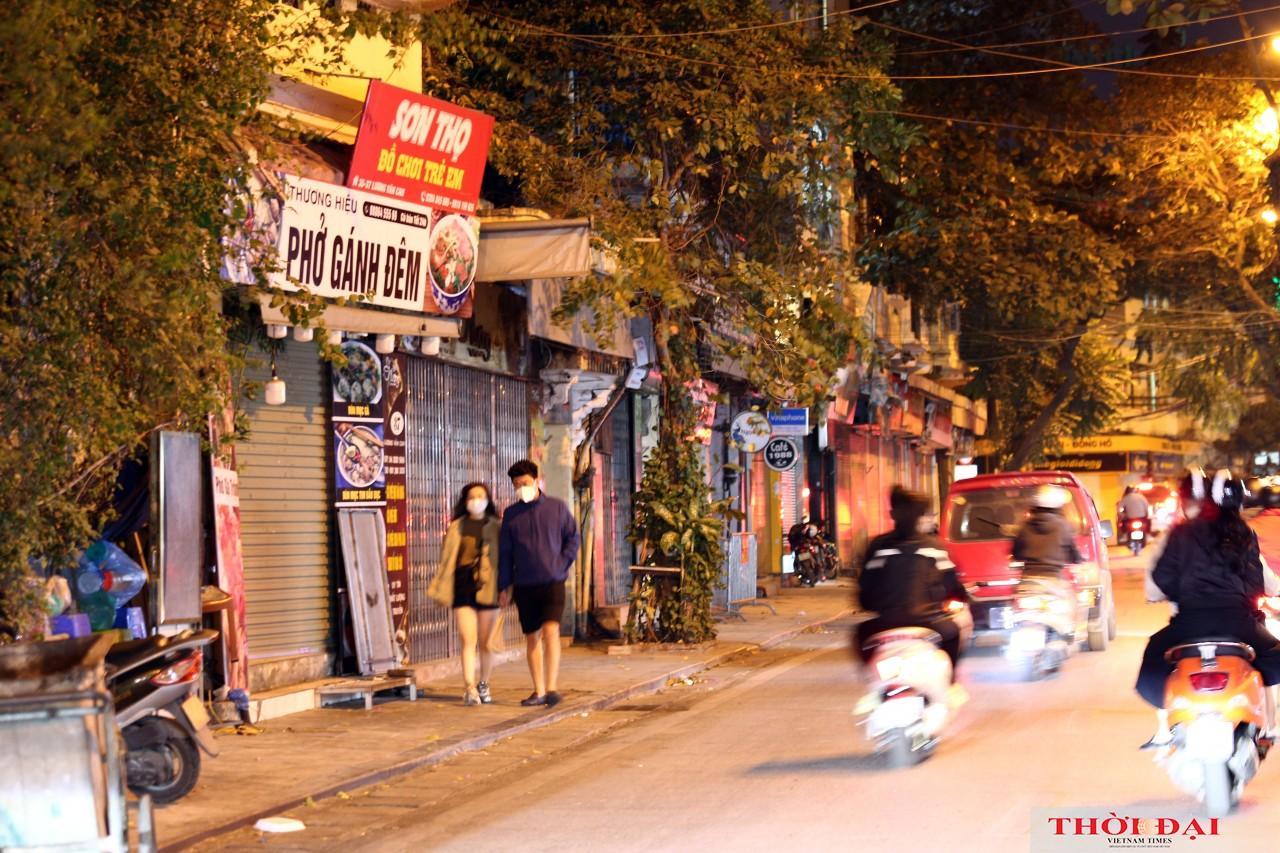
có một cặp đôi đang nắm tay nhau đi trên vỉa hè